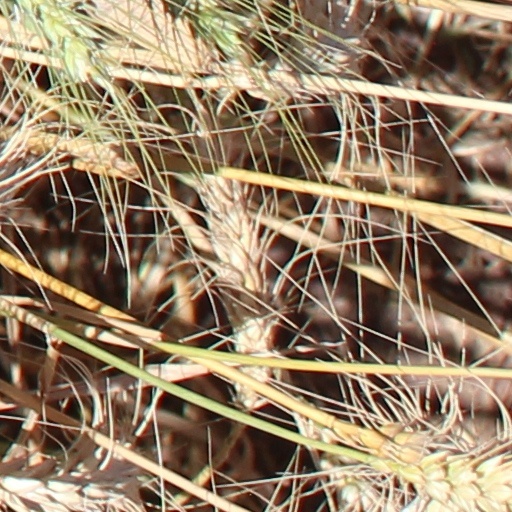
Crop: wheat